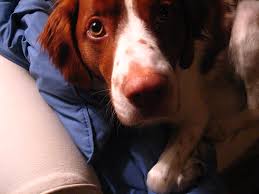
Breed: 202-n000023-Welsh_springer_spaniel